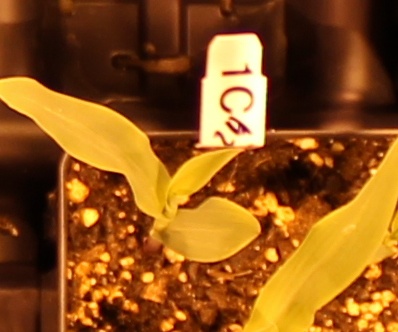
Label: Corn